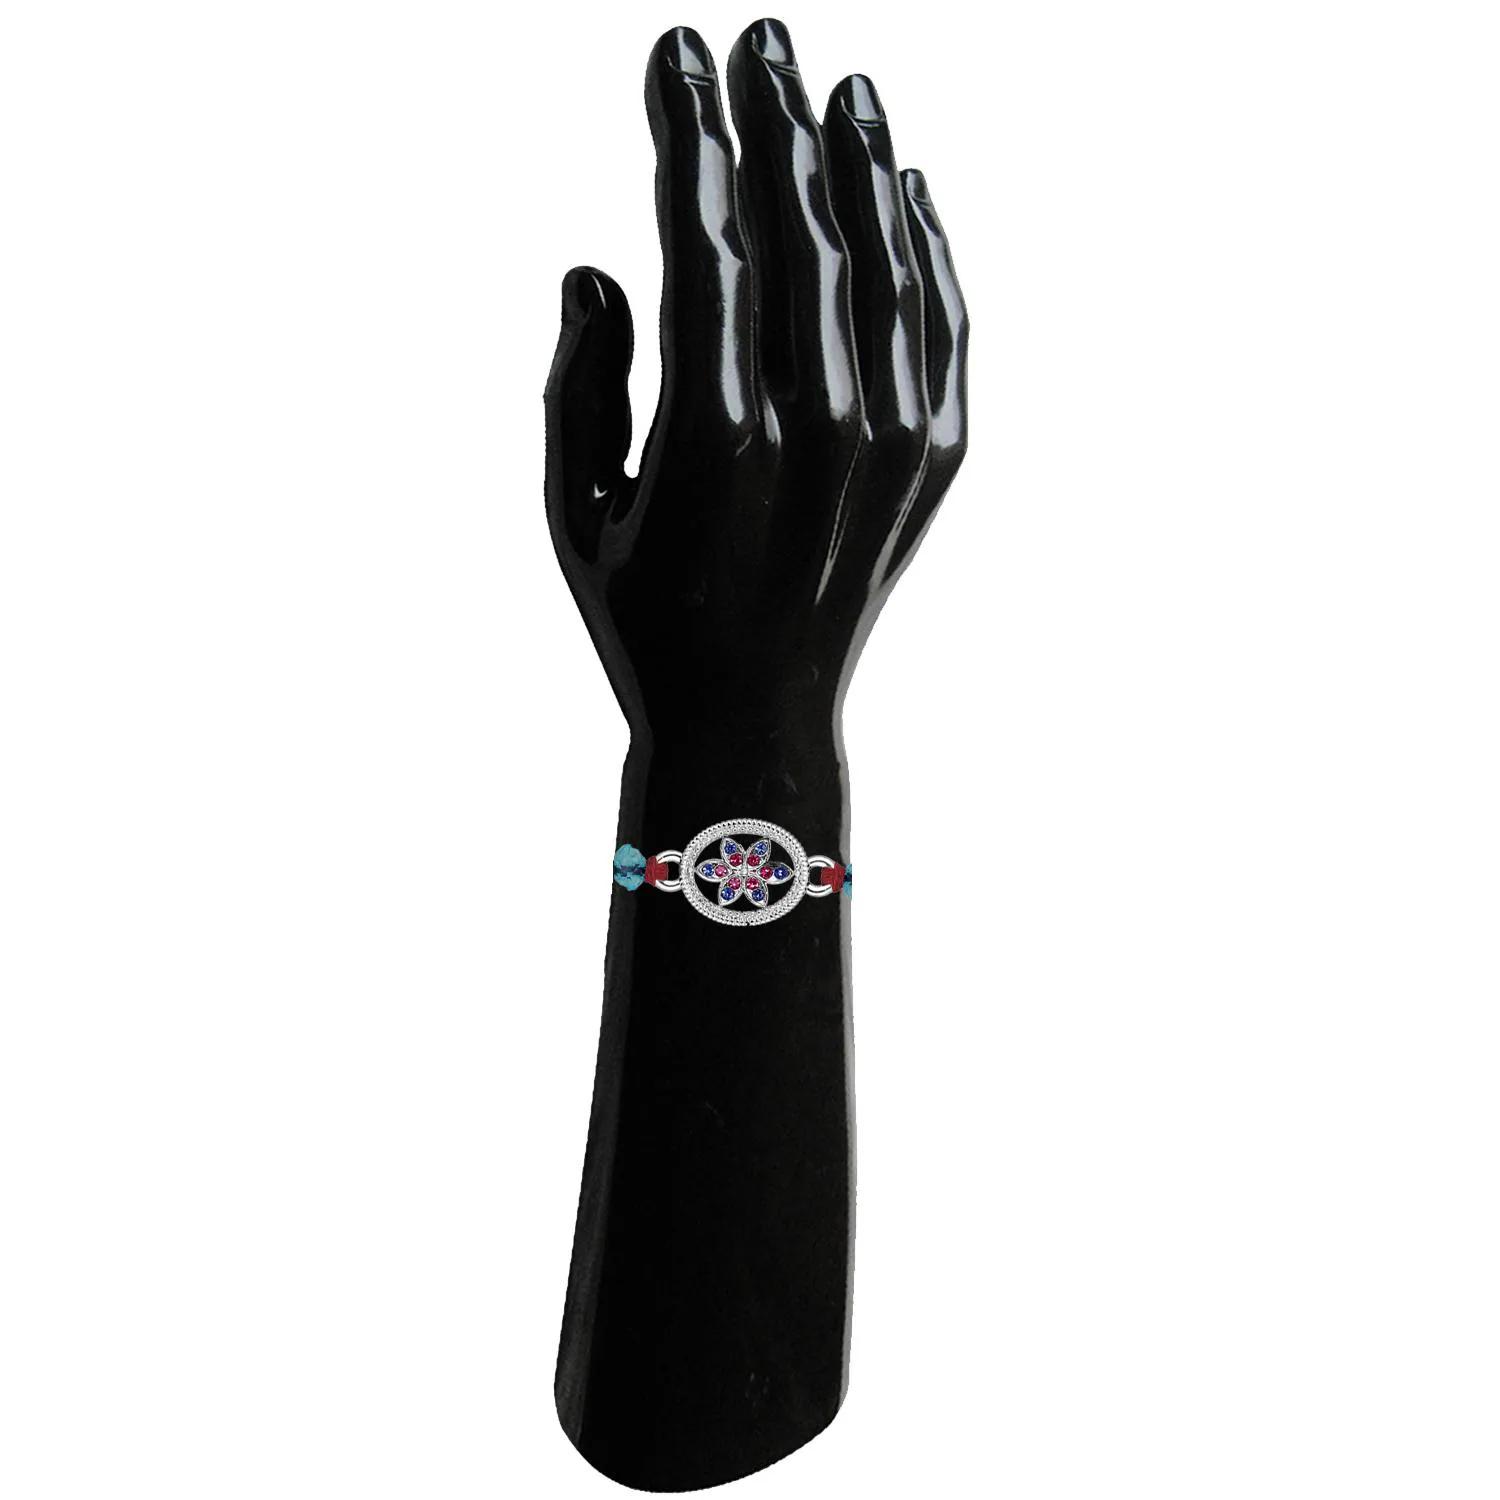
 Mahi Rhodium Plated Blue and Pink Crystals Floral Rakhi for Brother, Bhai, Bro (RA1100774RMul)
Type: Rakhis
Brand: Mahi
Price: Rs. 229
 Celebrate Raksha Bandhan with our exquisitely crafted Rakhi, designed to strengthen the bond between siblings. This traditional Rakhi features intricate beadwork and durable thread, ensuring it stands the test of time. Handmade with care, each Rakhi is a unique and meaningful gift for your brother. Each Rakhi carries heartfelt blessings and good wishes for your brother's well-being and success. Celebrates the bond of love and protection between siblings, a cherished tradition in Indian culture.
Features: The Rakhi is adorned with vibrant colors and attractive embellishments that add a touch of elegance to the celebration.,Content in Box : 1 Rakhi ; Cultural Significance: This beautiful Rakhi will acknowledge your love for Your Brother with the promise that your bond with him will grow stronger as time goes on.,Vibrant Colors: Adding bright and playful colors to the celebration will make it stand out and make it more enjoyable.,Celebrate the bond of love and protection with our exquisite Rakhis. Share the joy of Raksha Bandhan Festival with this beautiful Rakhi, a token of love, protection and blessings.,Adjustable Size and Easy to tie: Designed to fit wrists of all sizes. It is simple and easy to tie the Rakhi securely and effortlessly.
Included: 1 Rakhi